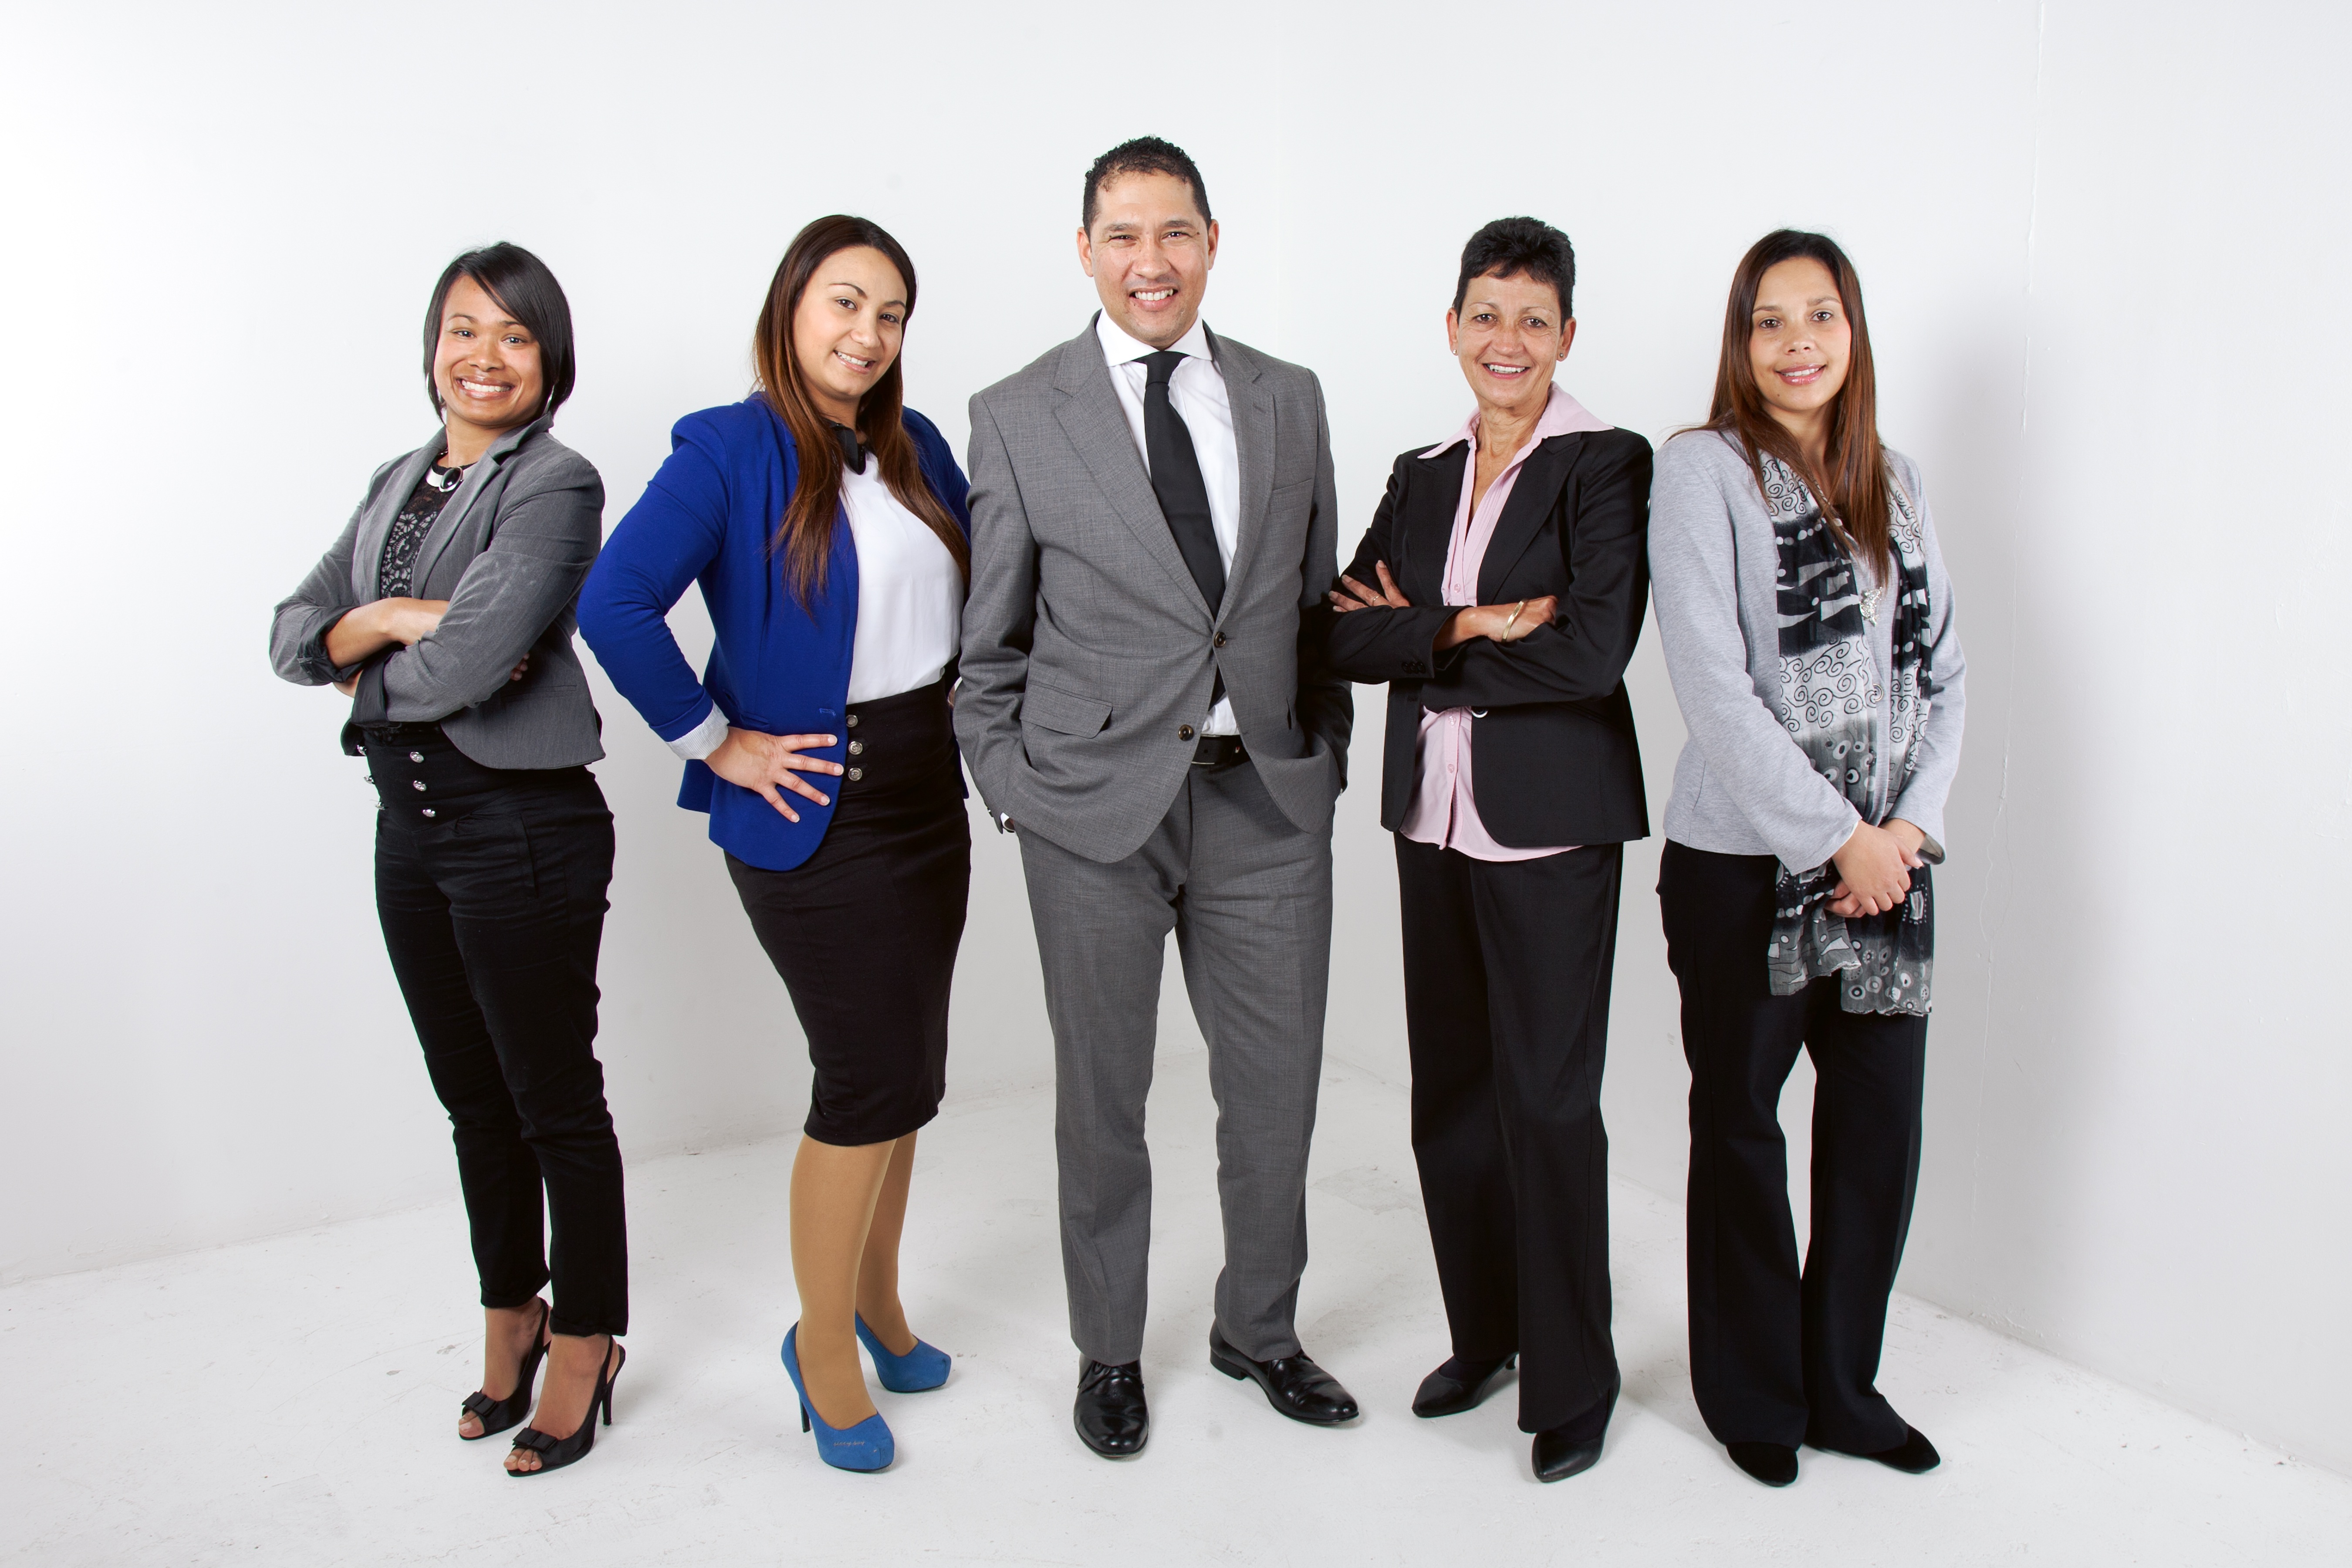
group, people, young, corporate, office, professional, business, brand, worker, men, team, women, teamwork, leadership, company, businessman, executive, success, businessmen, partners, cooperation, businesswomen, manager, colleagues, businessperson